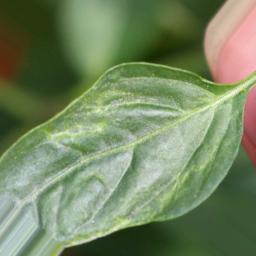
Label: mites_and_trips